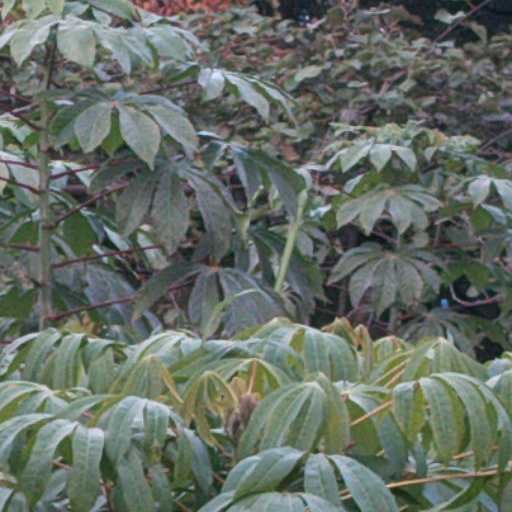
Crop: cassava